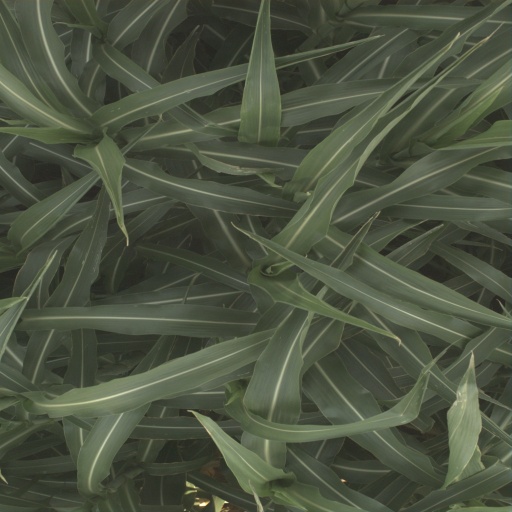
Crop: sorghum